Afro tech

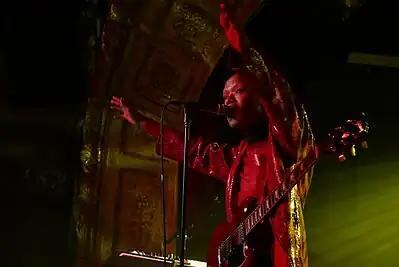

The genre emerged in the 2010s, when record producers started exploring a distinct sound, reminiscent of afro-house but characterized by a stronger techno influence. Presumed precursor examples, being McLloyd's ""Tembisa Funk"", Blackwhole's ""1000 seconds"", DJ Tira's "Ezase" "Afro Vol.1" ""Won't Let Go"", Bekzin Terris' ',""The Calling"" ("Woza Madala"), Punk Mbedzi's ""6th Sense"" as well as Black Coffee's ""We Dance Again"". Additionally, gqom was prevalent during the period.